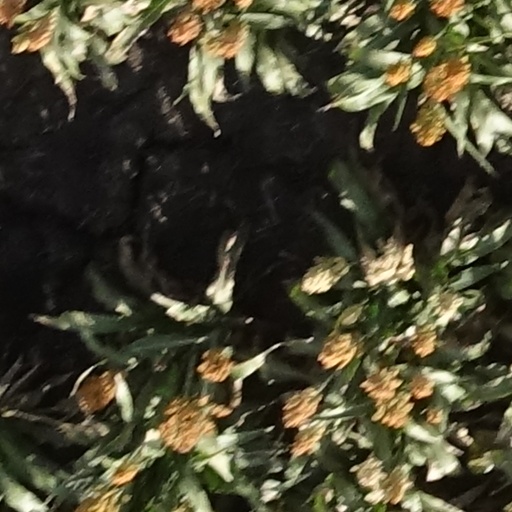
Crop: sorghum